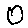
Label: 0